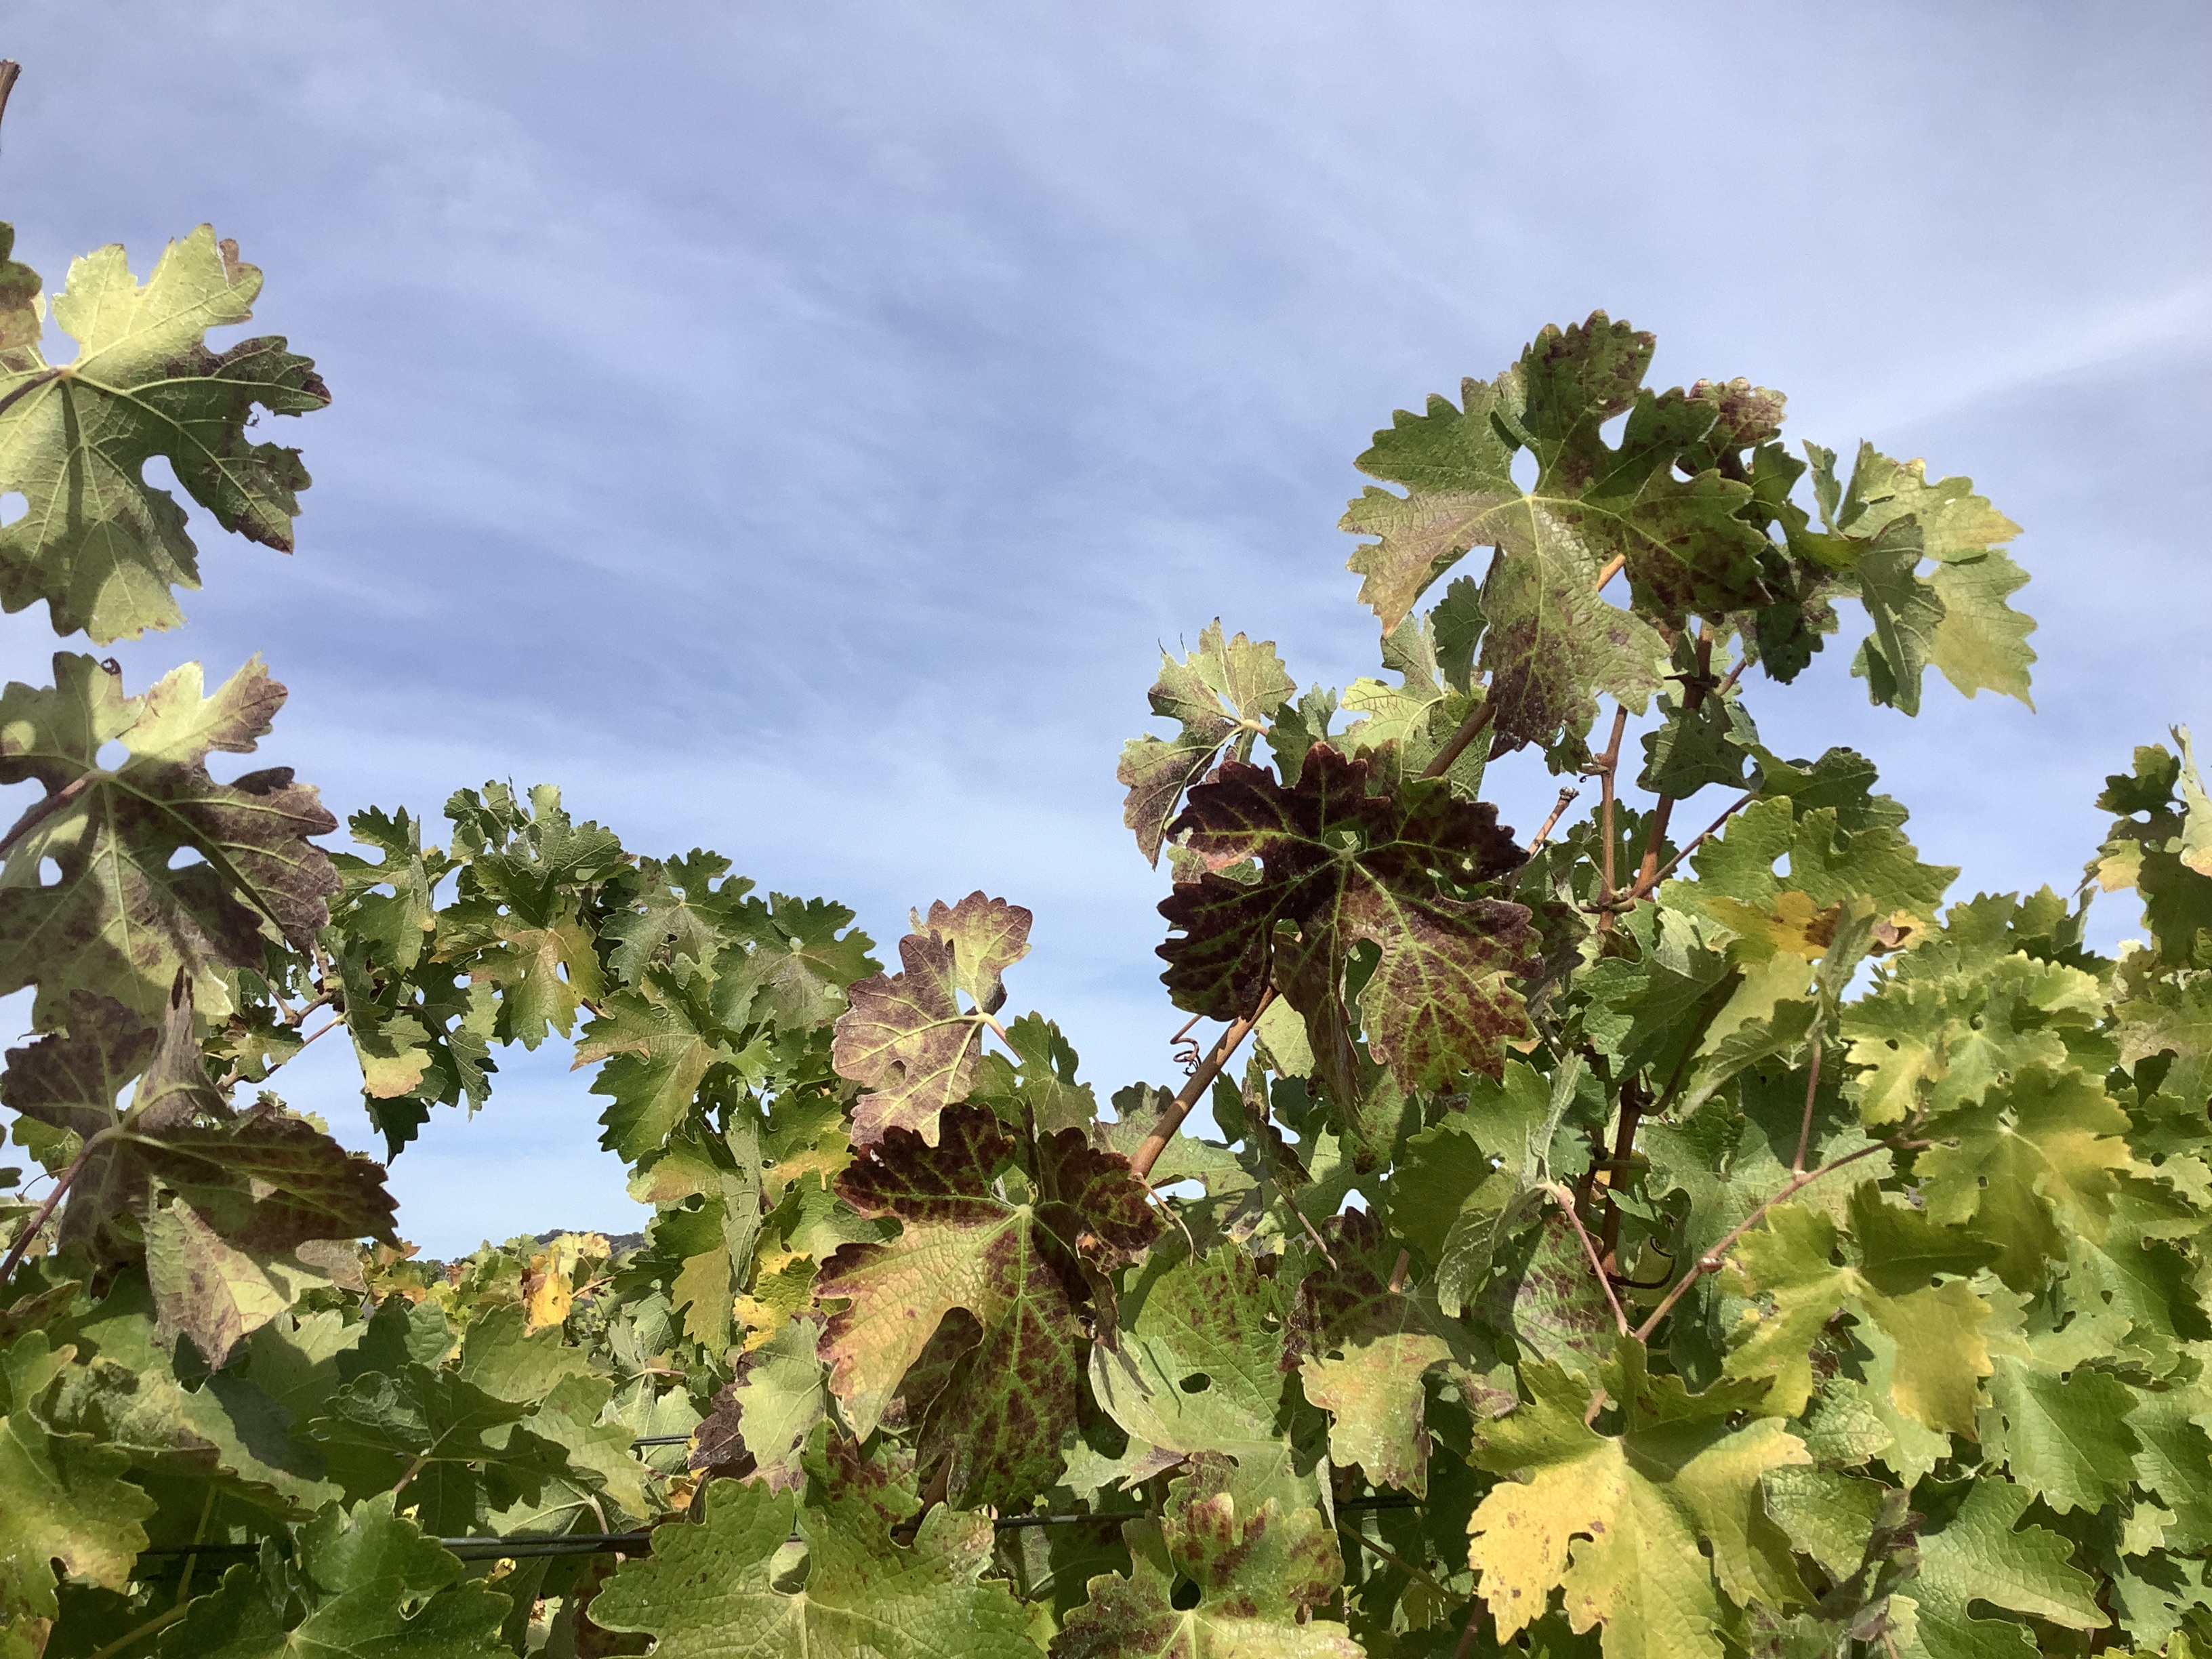
Label: Leafroll 3